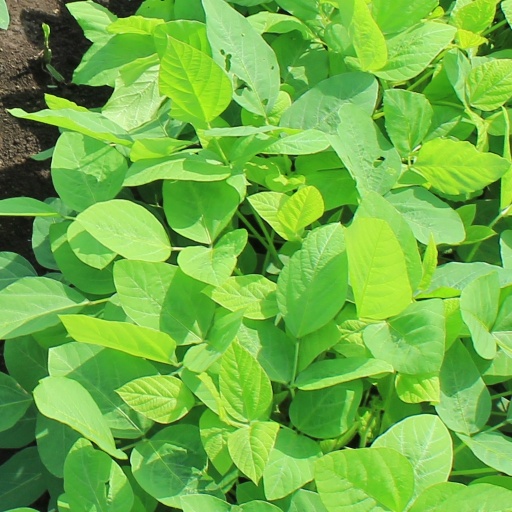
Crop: soybean